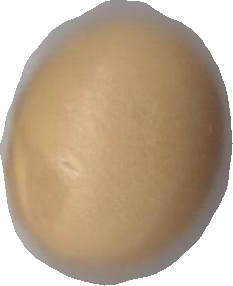
Variety: Dega